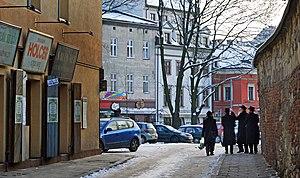
Kazimierz est actuellement l'un des dix quartiers qui composent le premier arrondissement de Cracovie, ancienne capitale du Royaume de Pologne et de la République des Deux Nations. Réputé pour ses galeries d'art, ses monuments, ses restaurants et sa vie nocturne, il est très prisé des touristes. C'est aussi un des principaux lieux de mémoire pour la communauté juive.